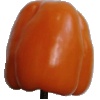
Label: orange_pepper